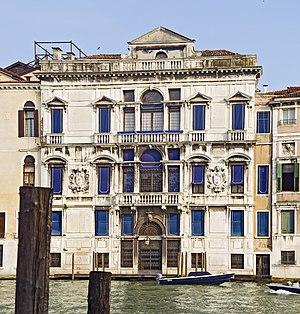
Les Palais Mocenigo sont trois édifices qui composent un complexe de palais sur le Grand Canal à Venise.
Le Grand Canal est la principale artère maritime qui traverse Venise, en Italie.